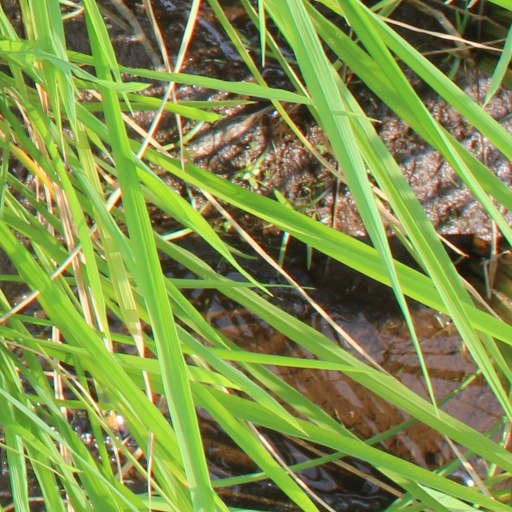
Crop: rice